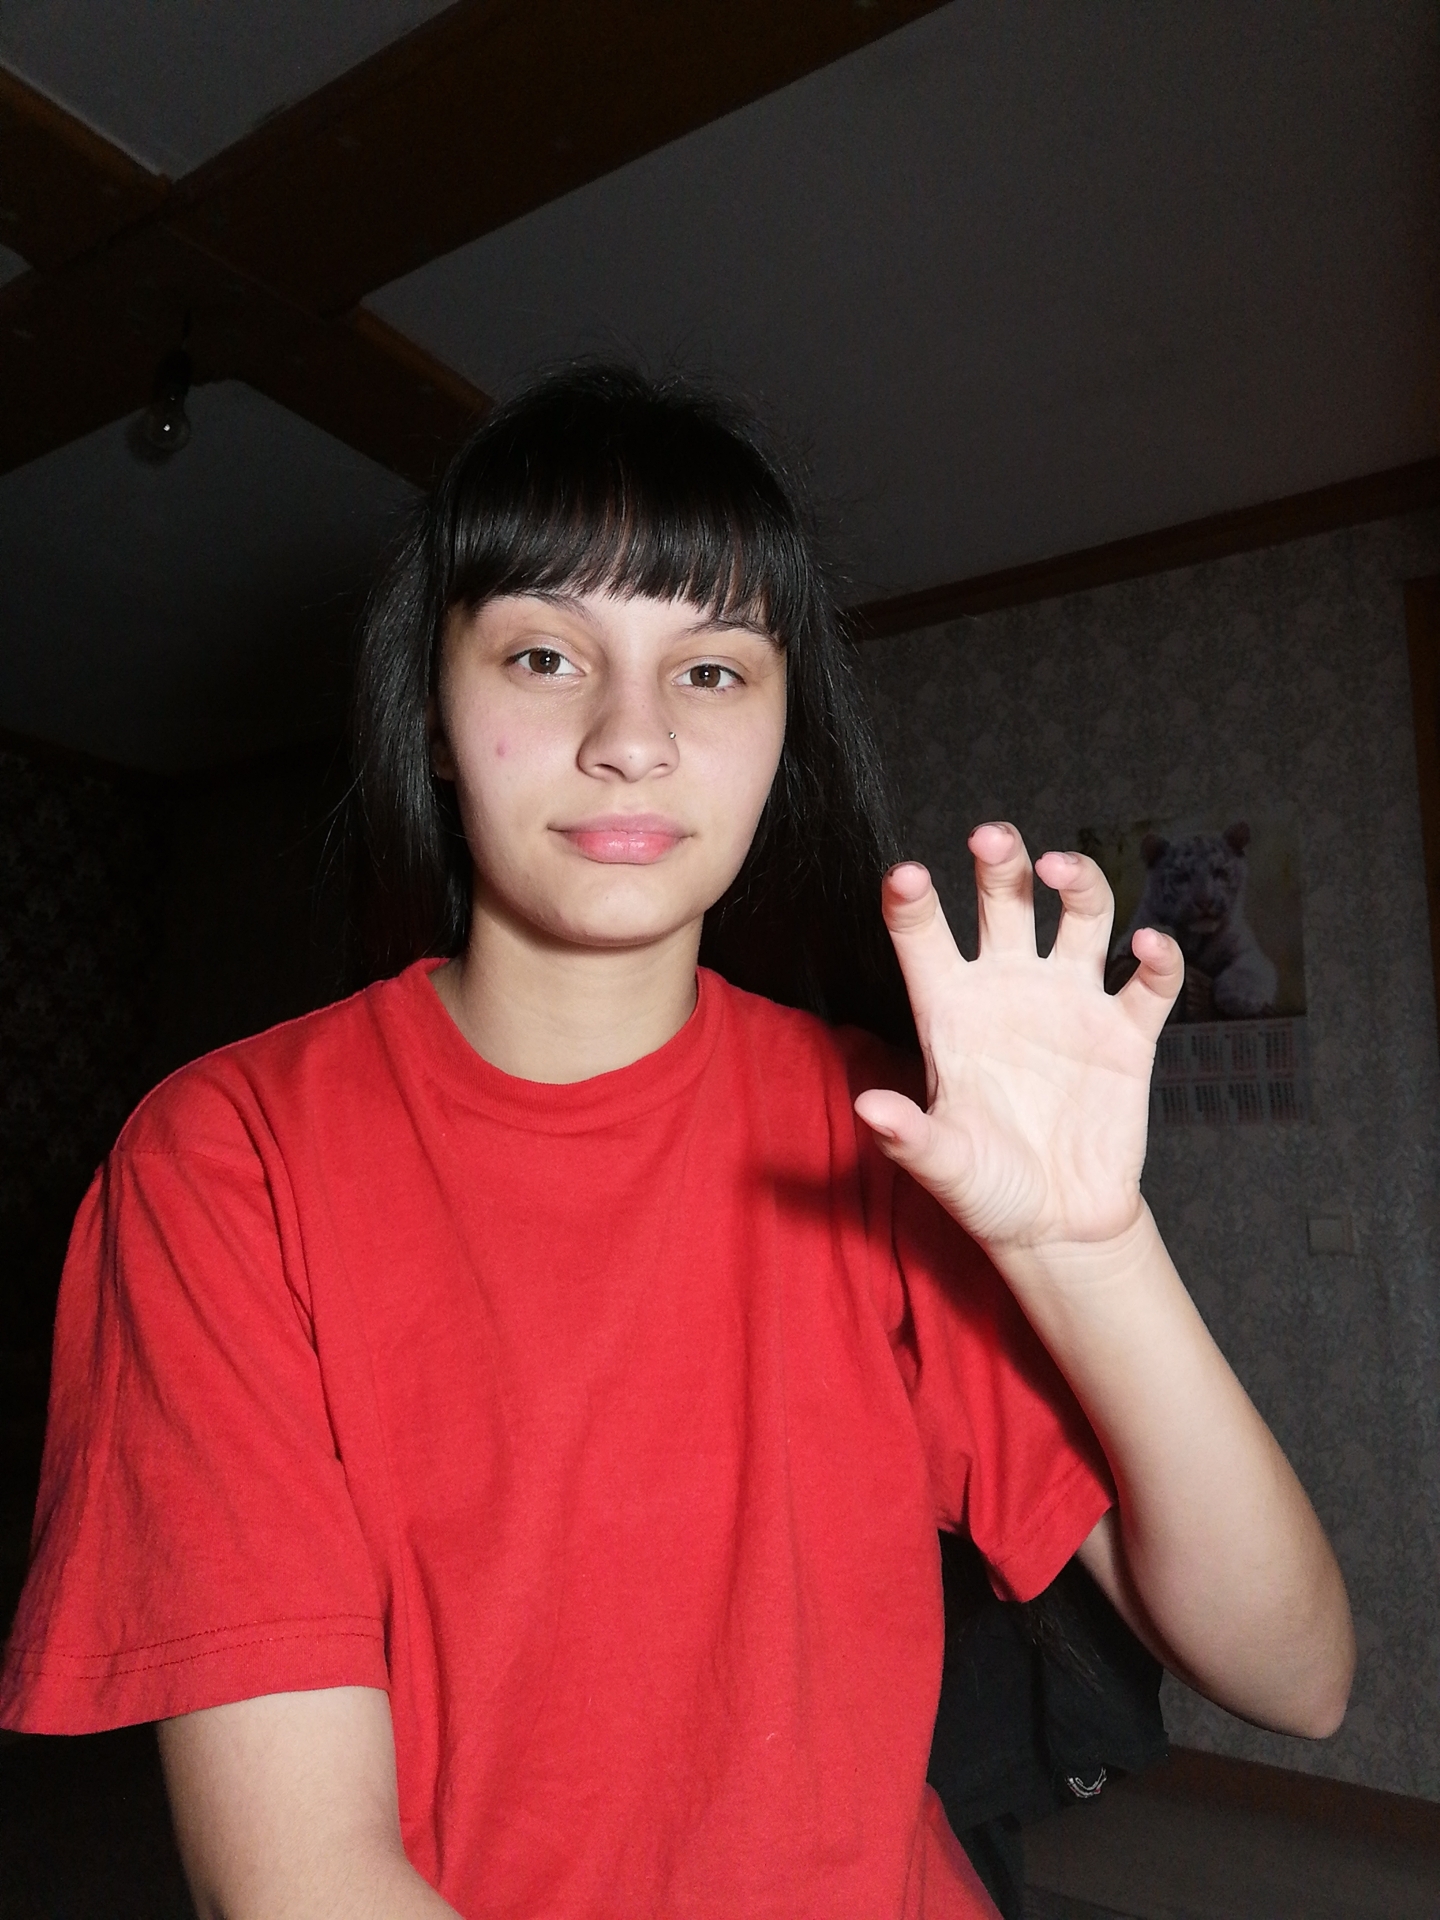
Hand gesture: grabbing